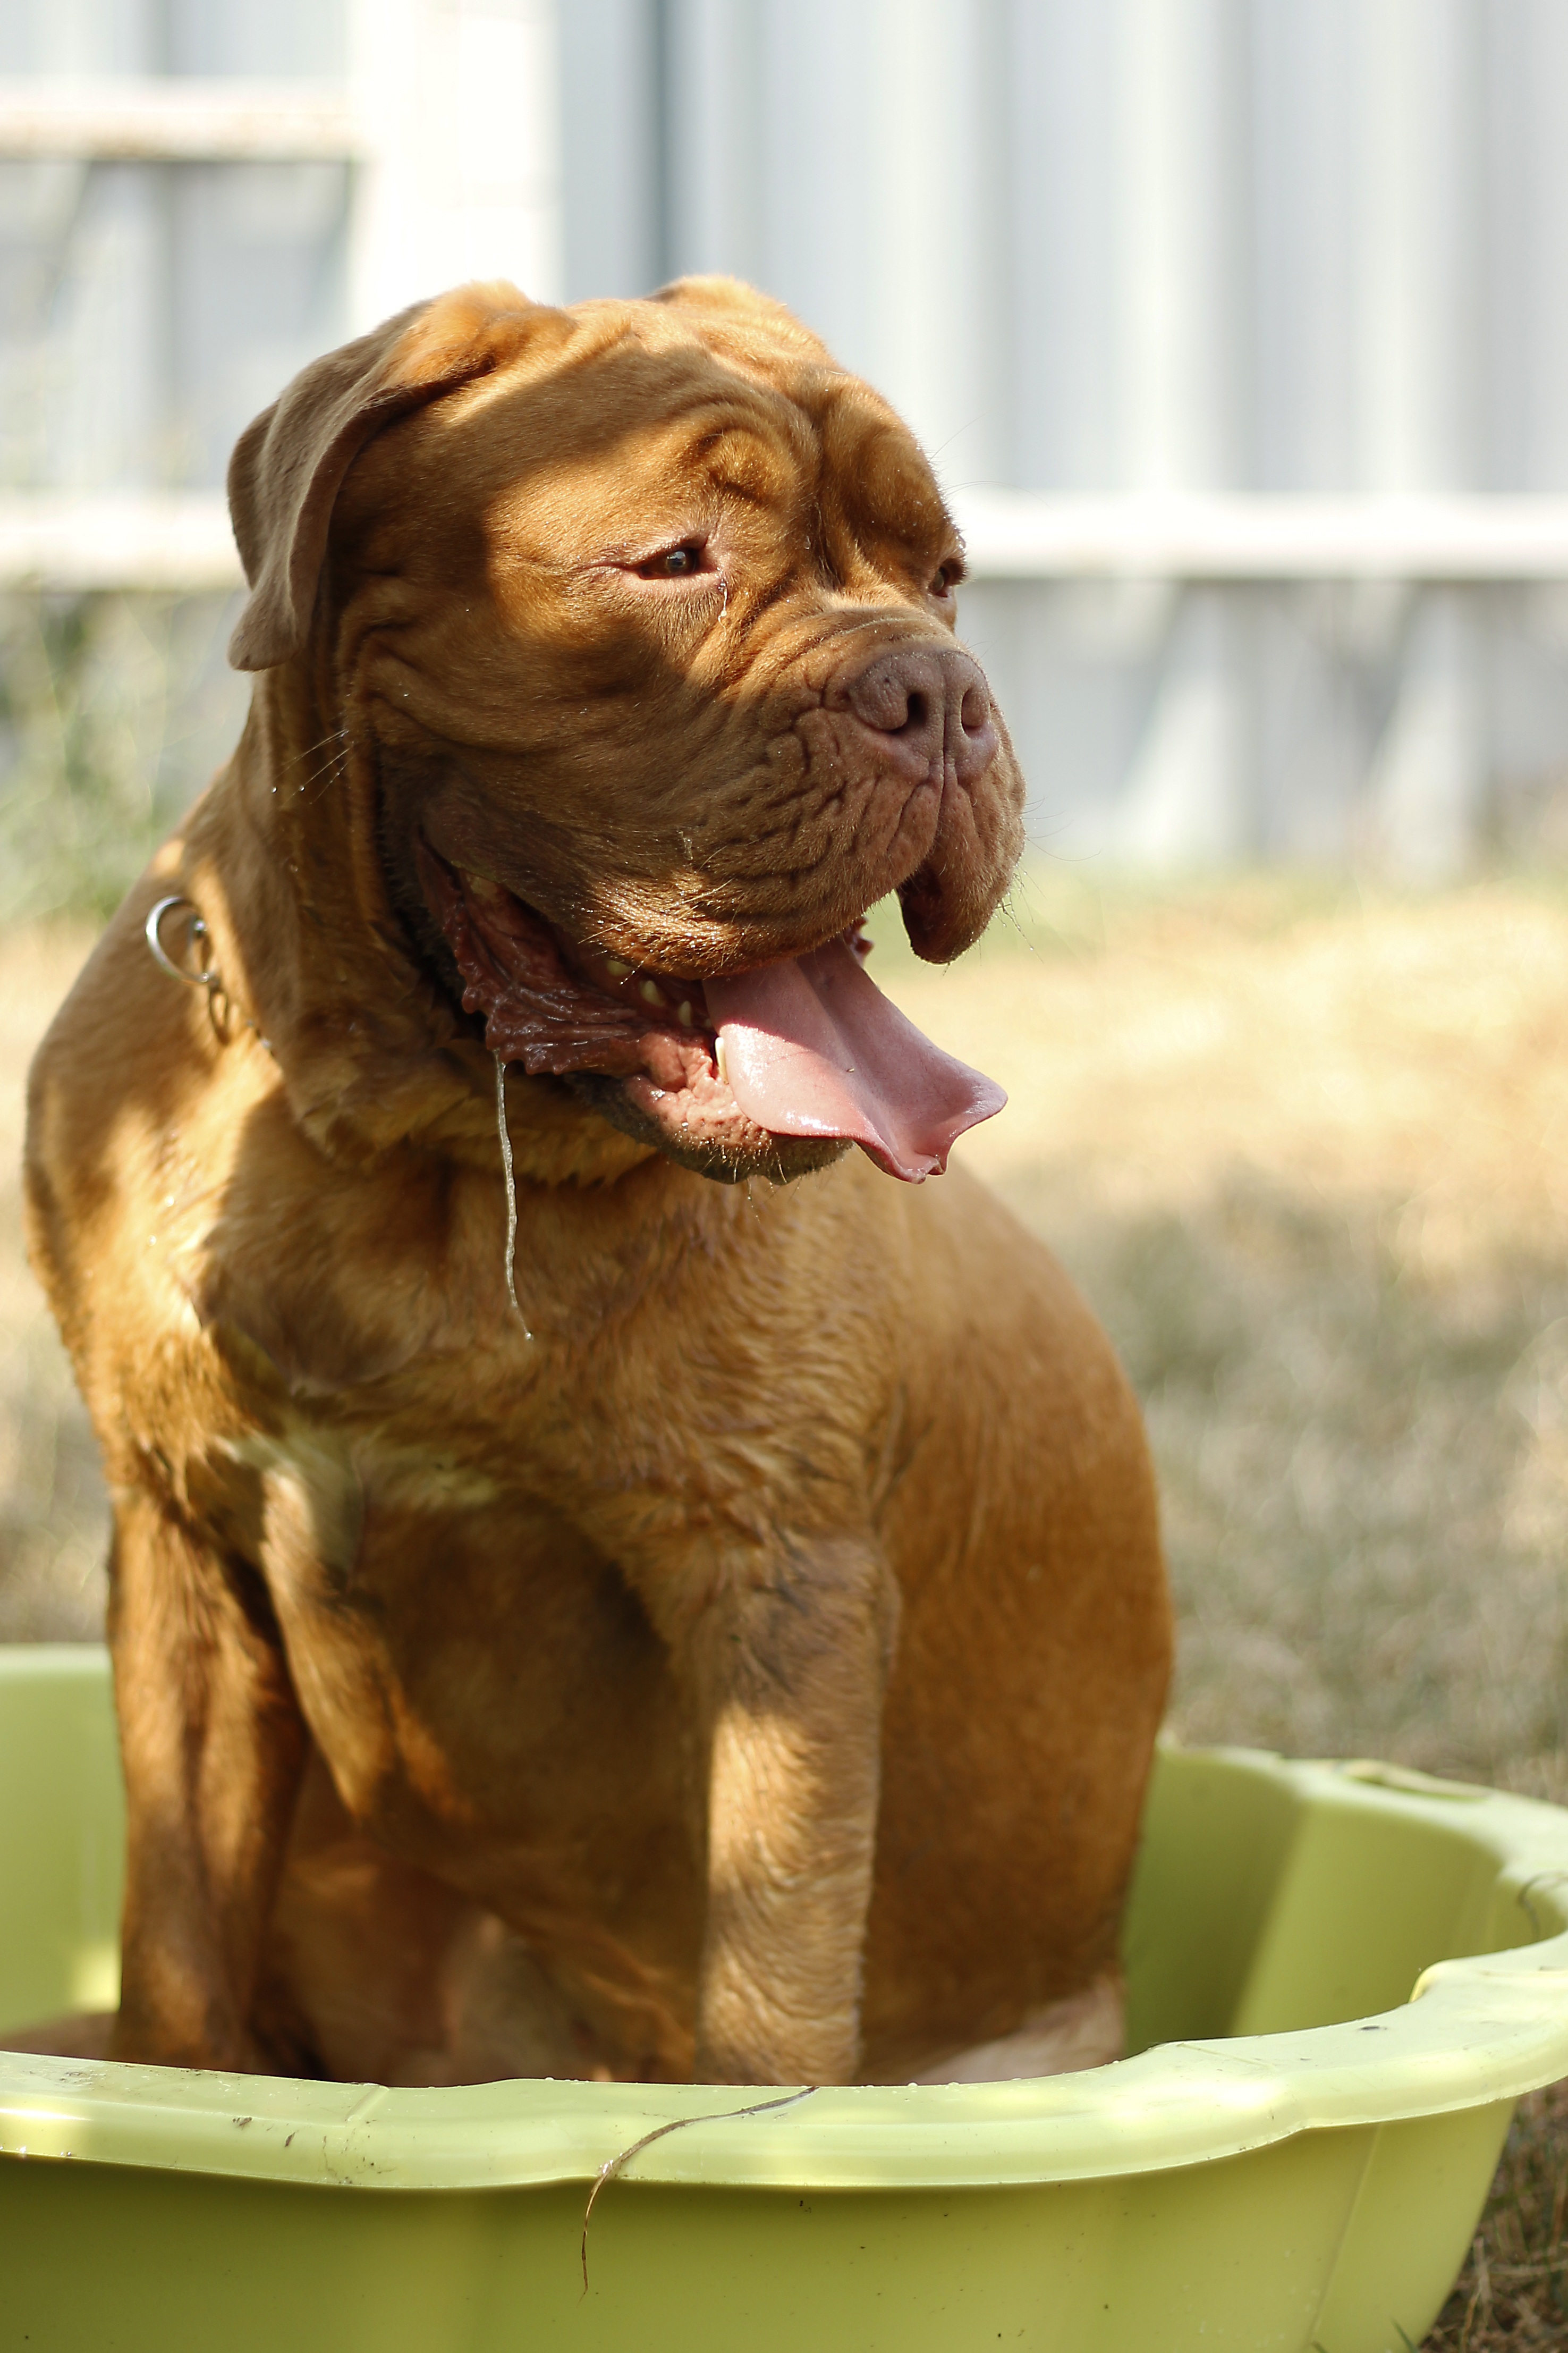
beach, sea, water, nature, grass, puppy, dog, animal, cute, summer, pet, portrait, natural, brown, mammal, outdoors, de, french, background, vertebrate, bordeaux, big, beautiful, dog breed, adult, guard dog, mastiff, dogue de bordeaux, dog like mammal